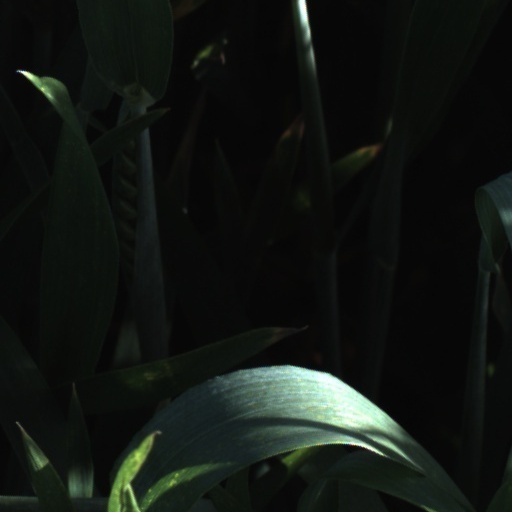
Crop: wheat